John H. Griebel

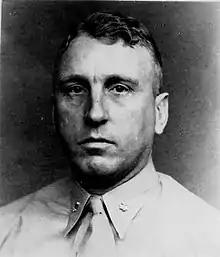
Griebel as Major in 1942

Griebel was ordered back to the United States in August 1940 and assumed duty as Post Maintenance Officer at Marine Barracks, Quantico under Major general Louis M. Little and Holland Smith consecutively. He served in this capacity until June 1942, when he assumed command of 155mm Group of the 10th Marine Defense Battalion under Colonel Robert Blake at San Diego, California.